Huaqiang Road station

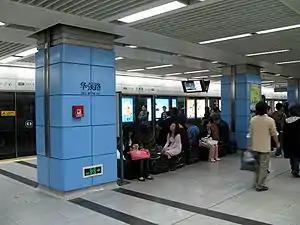

Huaqiang Road / Rd station, formerly "Huaqianglu station", is a station on Line 1 of the Shenzhen Metro. It opened on 28 December 2004. It is located under in Shennan Middle Road at the junction of Huafu Road and Huaqiang Road in Futian District, Shenzhen, China. It is the third-busiest station in the network in terms of entries and exits at 49,500 passengers a day. It serves the shopping district of Huaqiangbei.